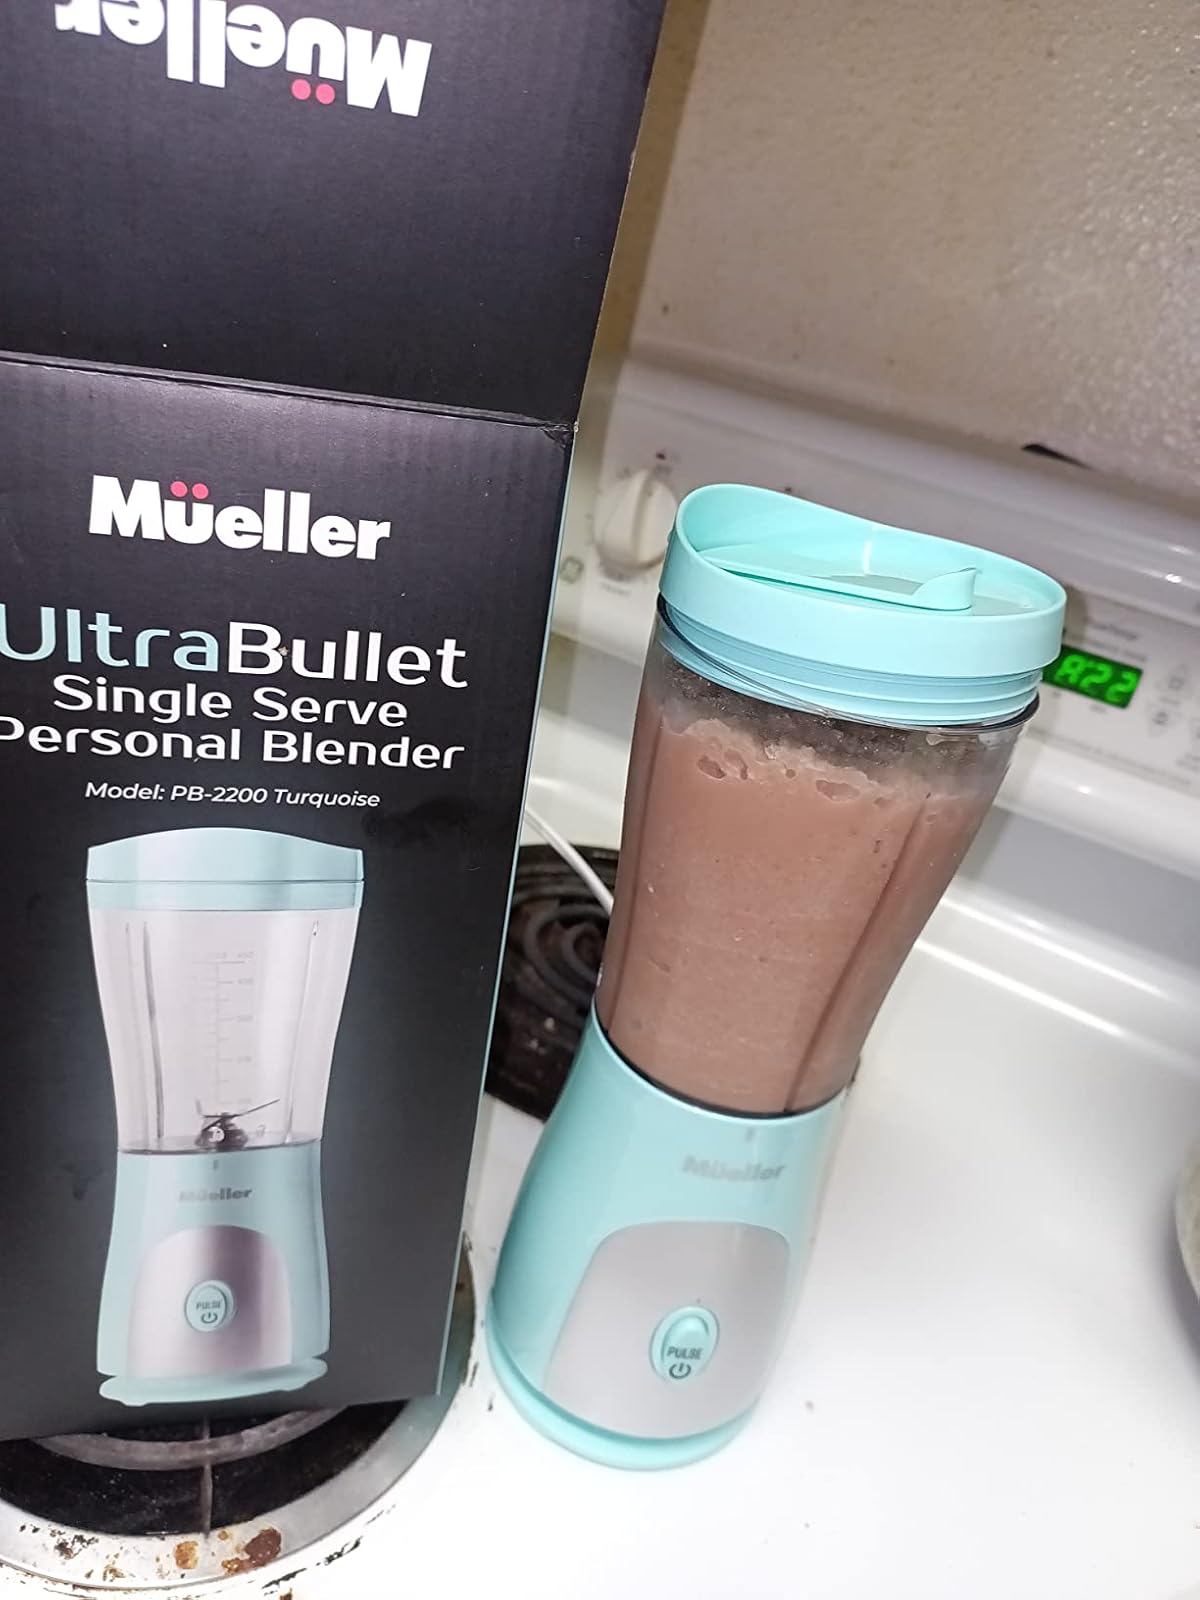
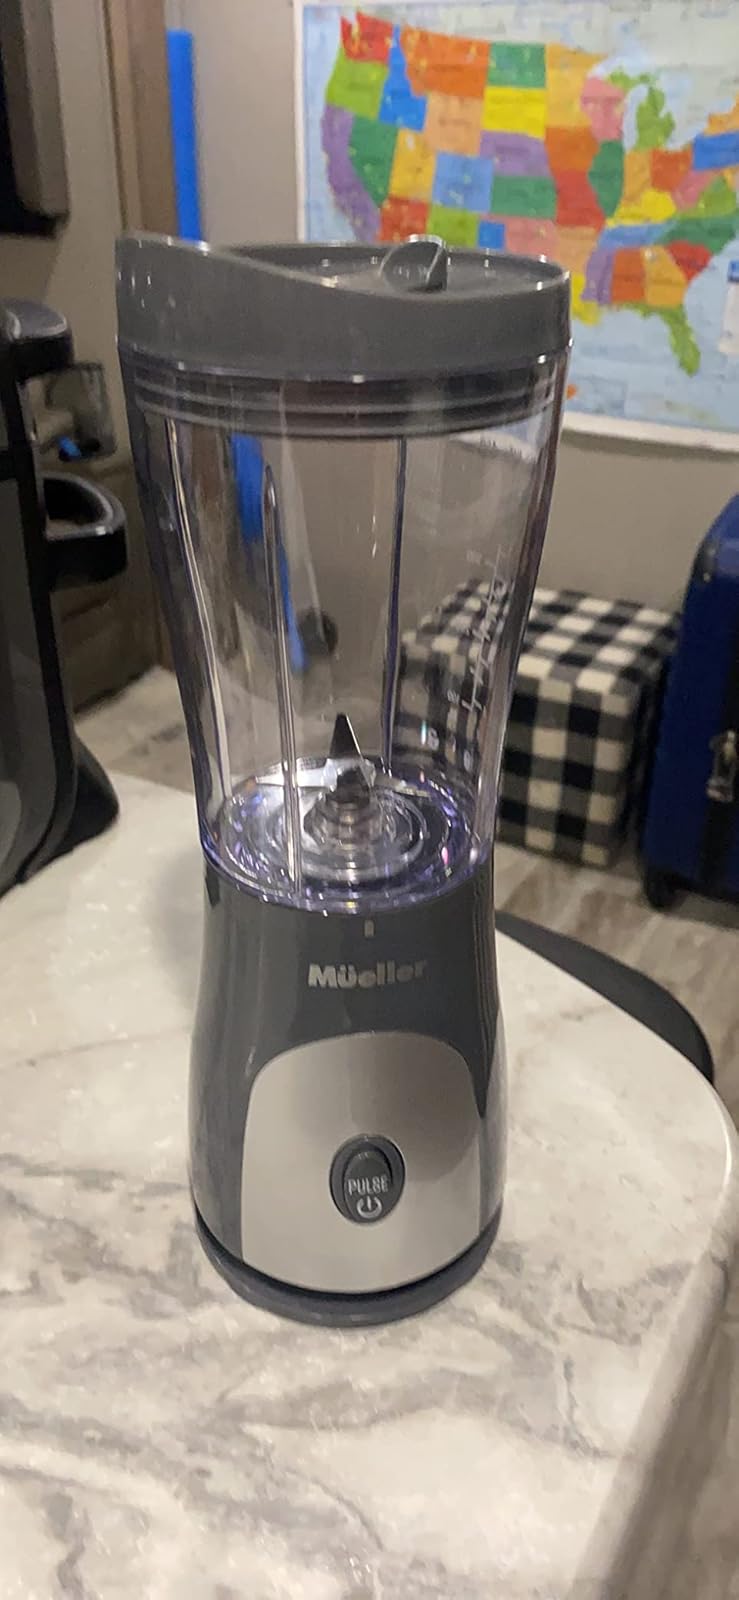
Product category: items_blender
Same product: no